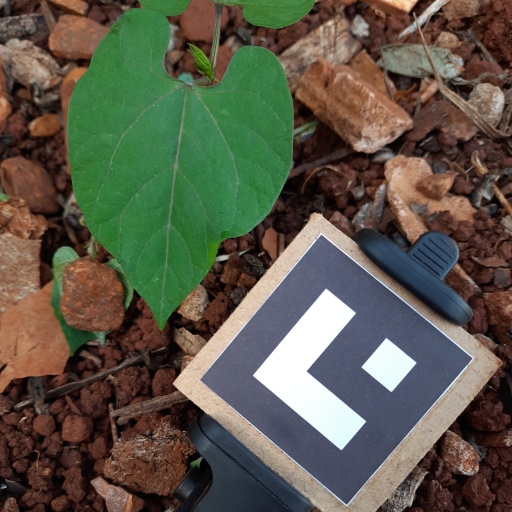
Observations: wavy surface, no eating holes, under shade